Church San José of Gurabo

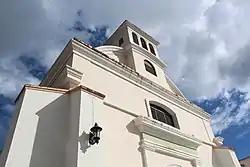
San José of Gurabo Parish Church

The Church San José of Gurabo (Spanish: "Iglesia San José de Gurabo") is a historic Catholic parish church located in Gurabo Pueblo (downtown Gurabo) in the municipality of Gurabo, Puerto Rico. The parish church is part of the Roman Catholic Diocese of Caguas.